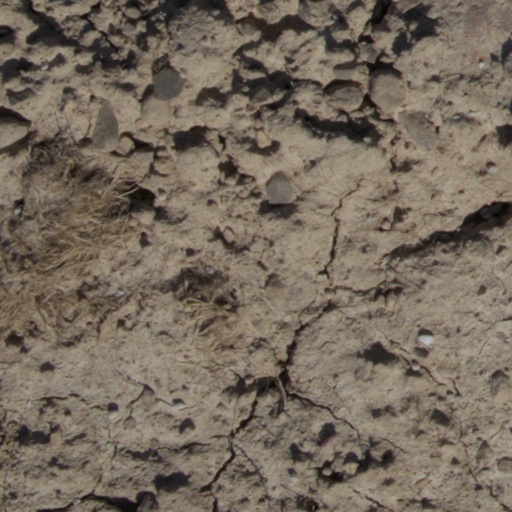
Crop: wheat